The New Spirit

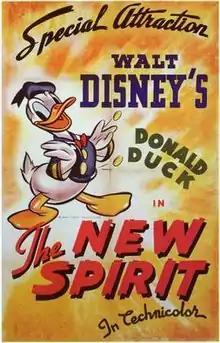
Theatrical release poster

The New Spirit is a 1942 American animated short film produced by Walt Disney Productions and the U.S. Department of the Treasury, and released by the War Activities Committee of the Motion Pictures Industry. The cartoon, which stars Donald Duck, was the first film created as part of Walt Disney's World War II propaganda production. It was commissioned by Henry Morgenthau Jr., then Secretary of the Treasury, to encourage American citizens to pay their income tax in support of the war effort. The film was directed by Wilfred Jackson and Ben Sharpsteen, and features Clarence Nash as the voice of Donald, Fred Shields as the radio announcer, and Cliff Edwards singing the theme song.